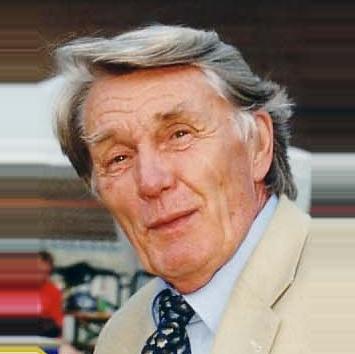
Age: 77